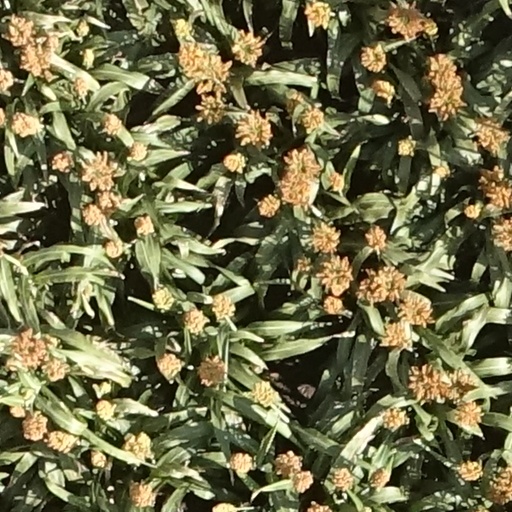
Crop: sorghum